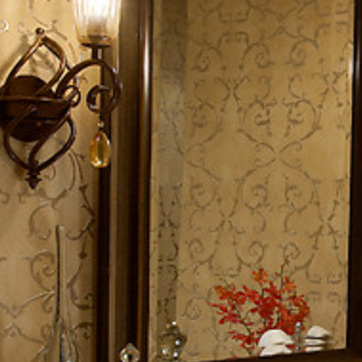
Material: mirror